Jack Sprague

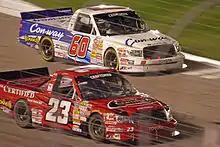
Sprague in the No. 60 Con-way Truck in 2007

Sprague took over the 16 Xpress truck full-time in 2004, winning six poles and the UAW/GM Ohio 250. He finished seventh in points. The following season, he won at Texas Motor Speedway, but late in the season, was released in favor of Mike Bliss and took over at newly formed Wyler Racing for Chad Chaffin. Despite switching teams mid-season, he finished eighth in points.